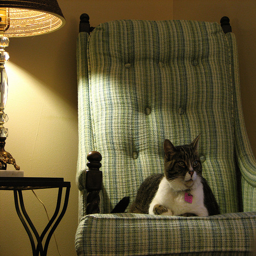
there is a gray and white cat sitting on top of a chair
a cat sits on a chair next to a lamp
A black and white cat that is reating on a big chair.
A cat sitting on top of a chair next to a table.
A green chair with a grey and white cat sitting on the chair